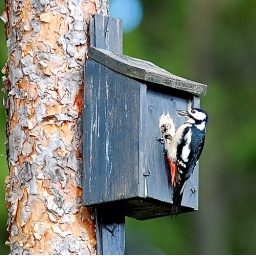
Great spotted woodpecker/ Flaggspett /Dendrocopos major. Female. Females have no red spot in their necks.